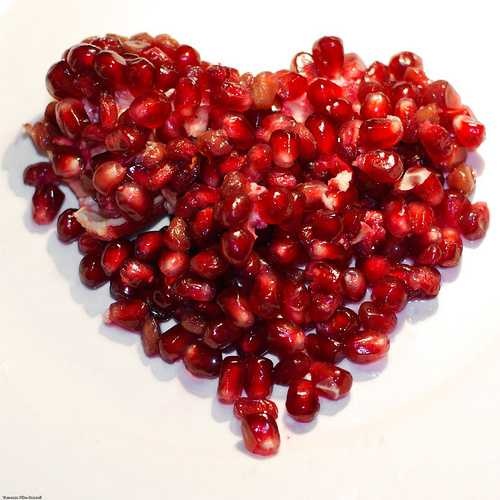
Label: Pomegranate